C F Booth

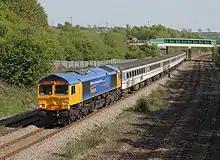
GBRF 66718 working a Shoeburyness to CF Booth service of redundant Gatwick Express coaches for scrap

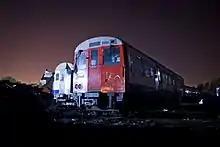
London Underground A Stock at C F Booth awaiting scrapping

C F Booth Ltd is a family-owned scrap metal and recycling business based in Rotherham, South Yorkshire, England.